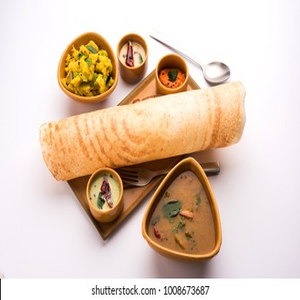
Dish: dosa